Colden Mansion Ruins

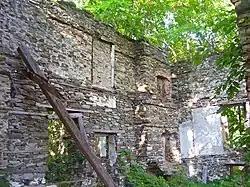
Ruins in 2007

The Colden Mansion Ruins are located in the Town of Montgomery, New York, United States, along NY 17K, at the intersection of Stone Castle Road and Route 17K. The stone walls and foundations, still visible in the woods just off the road, are all that still stands from the house built in 1767 by Cadwallader Colden Jr., son of Cadwallader Colden, and his wife Elizabeth Ellison of New Windsor. The entire area, once the 3,000-acre (12 km) family farm, is still known as Coldenham and East Coldenham, and the Colden Family Cemetery is approximately a mile (1.6 km) to the southwest.